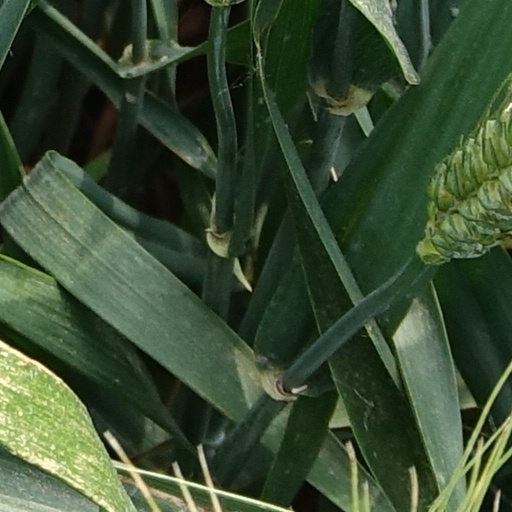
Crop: wheat